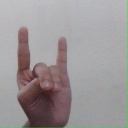
अक्षर: श